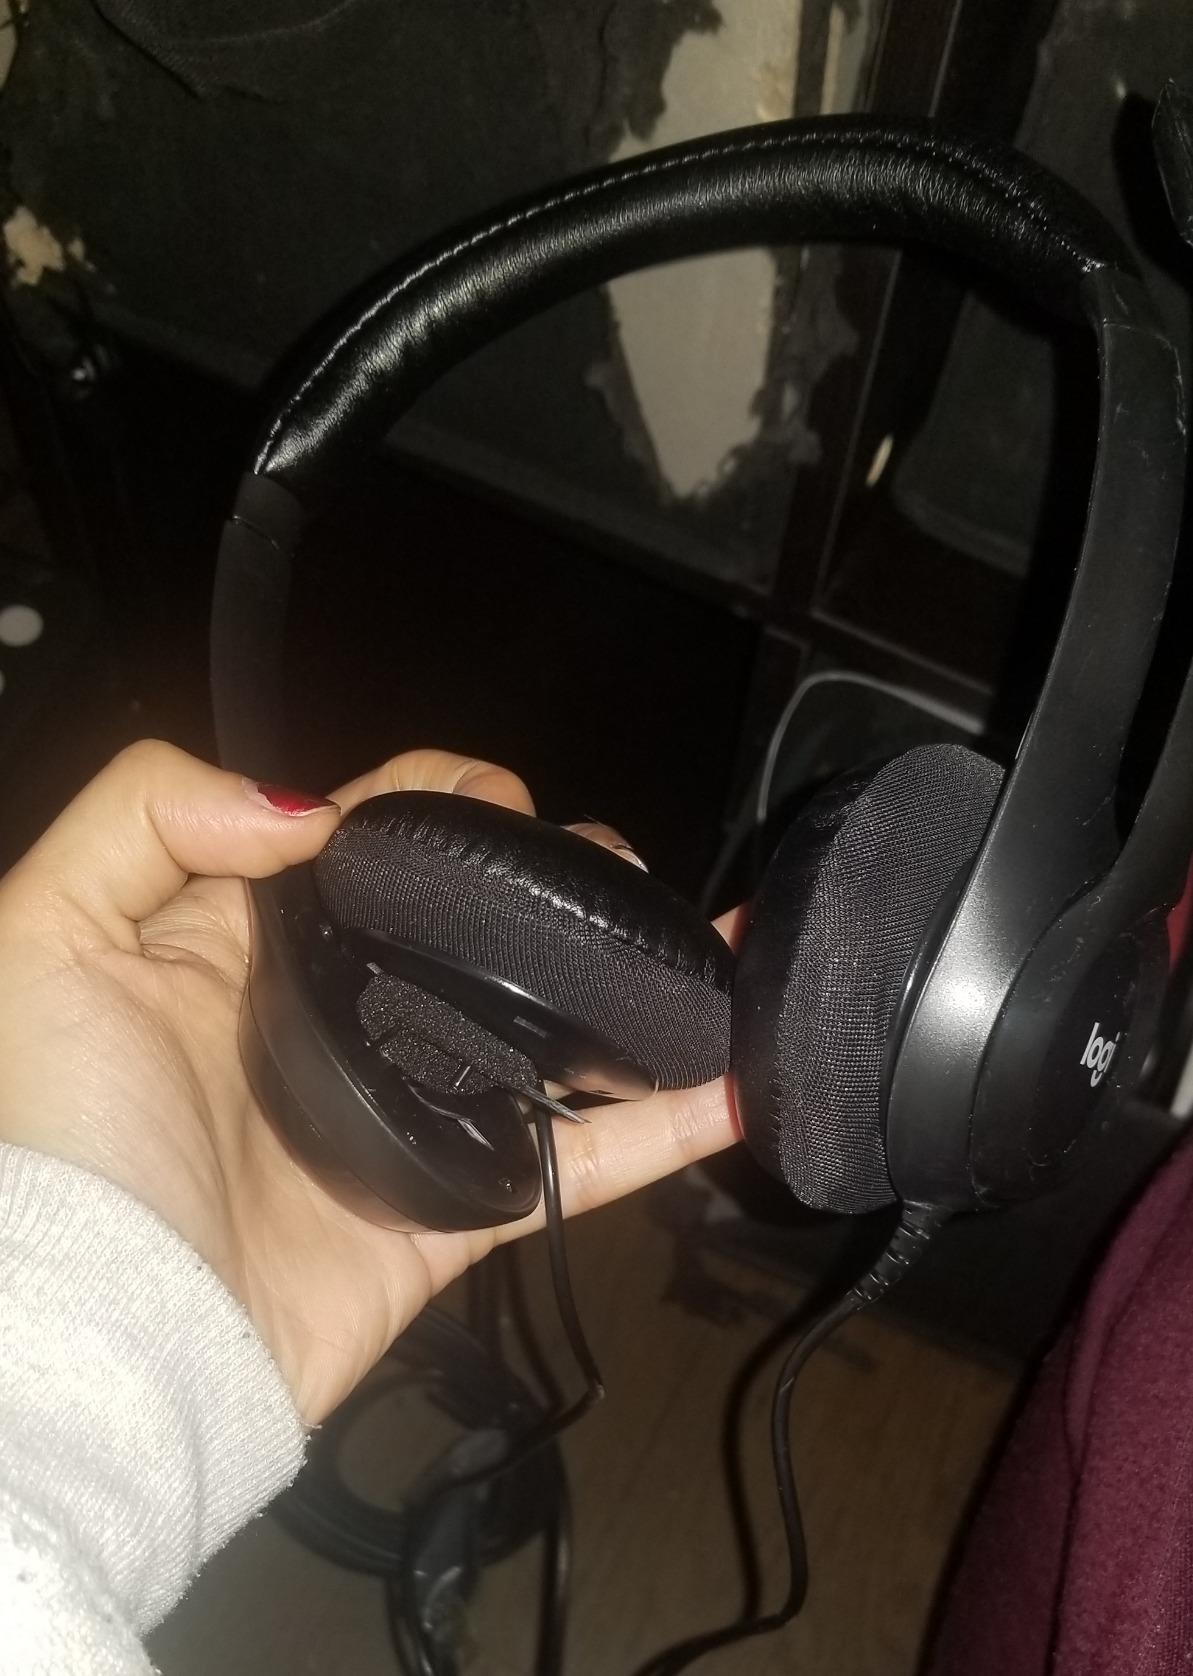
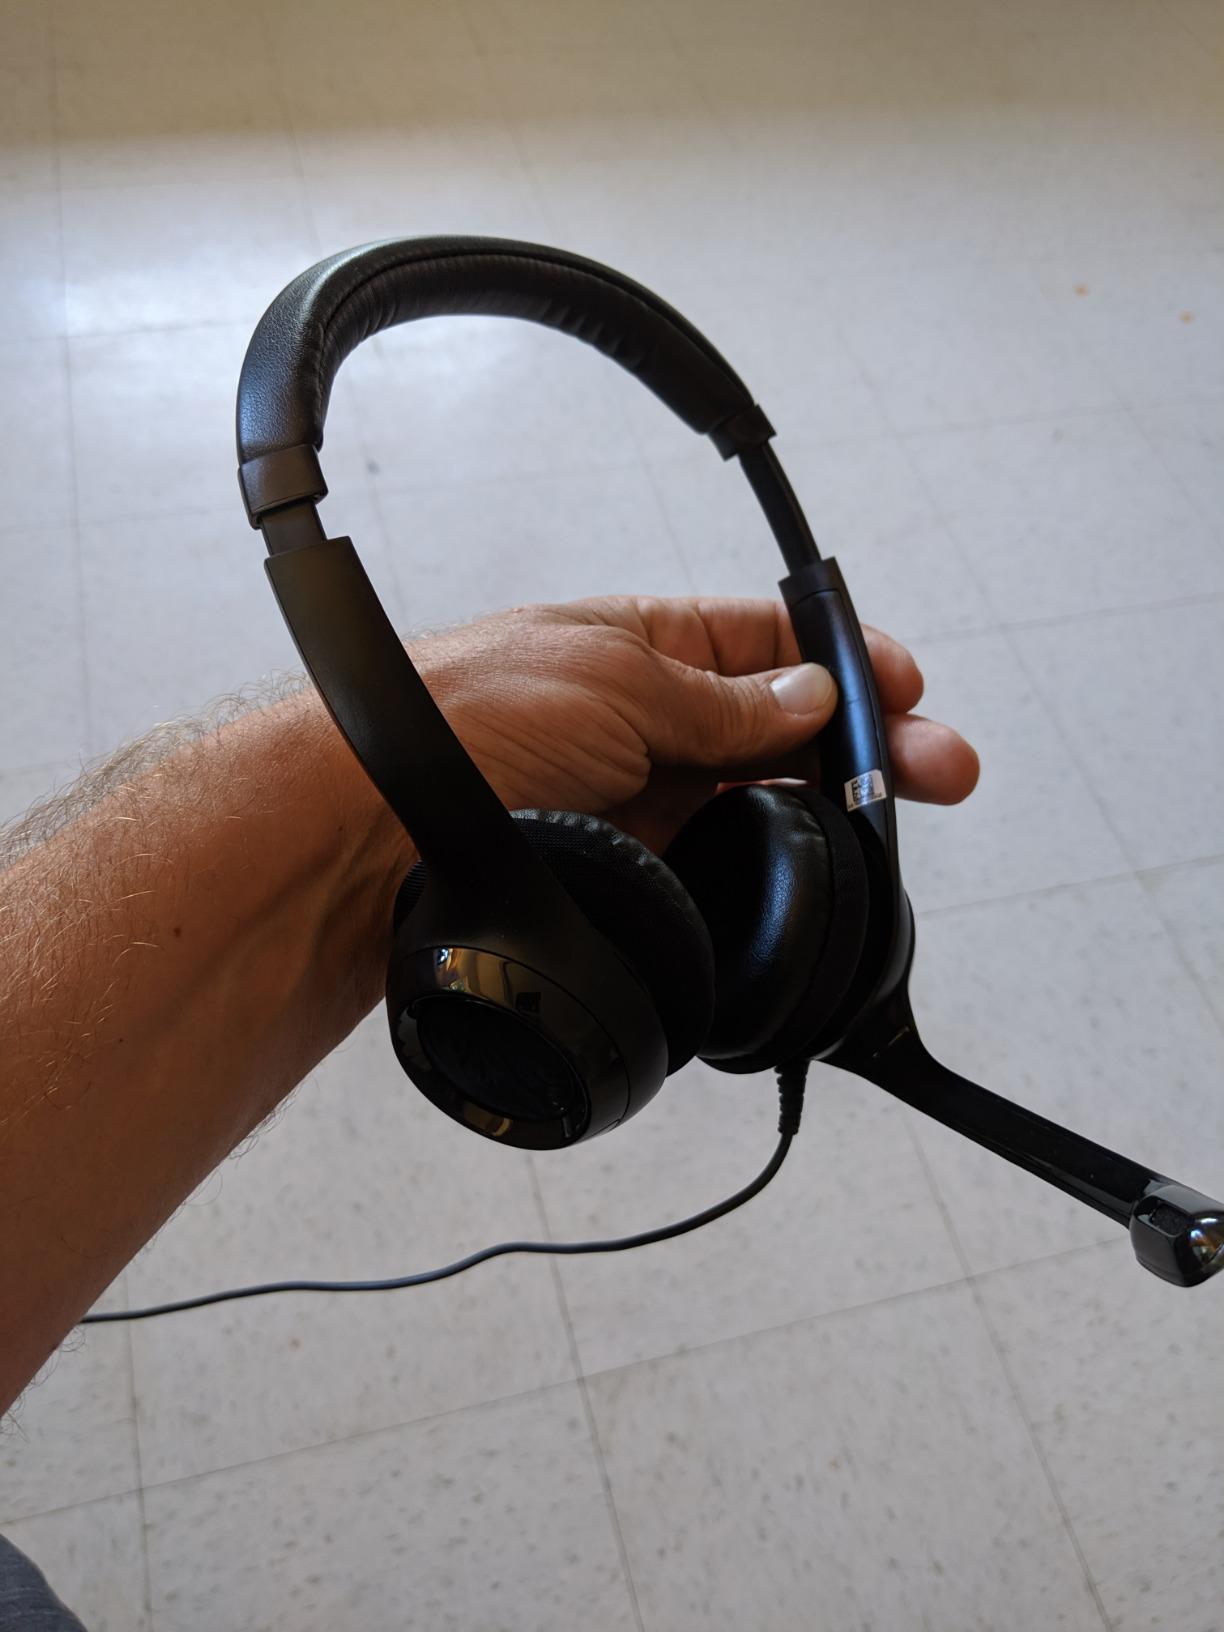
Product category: headphones
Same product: yes